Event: Nepal Earthquake
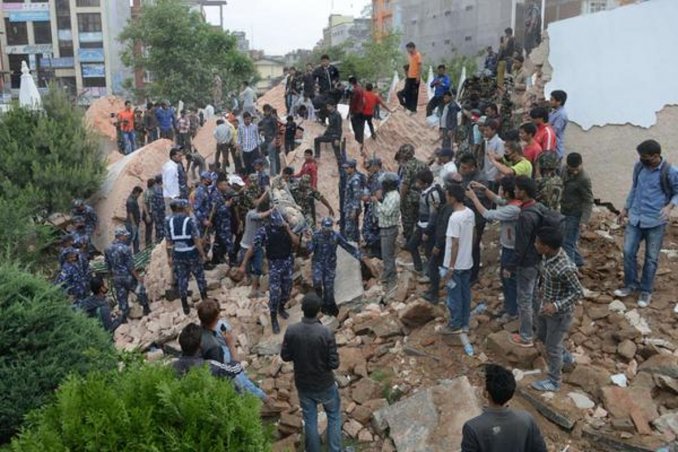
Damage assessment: damage